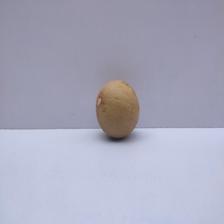
Size: Medium